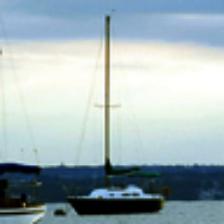
Label: NonHuman